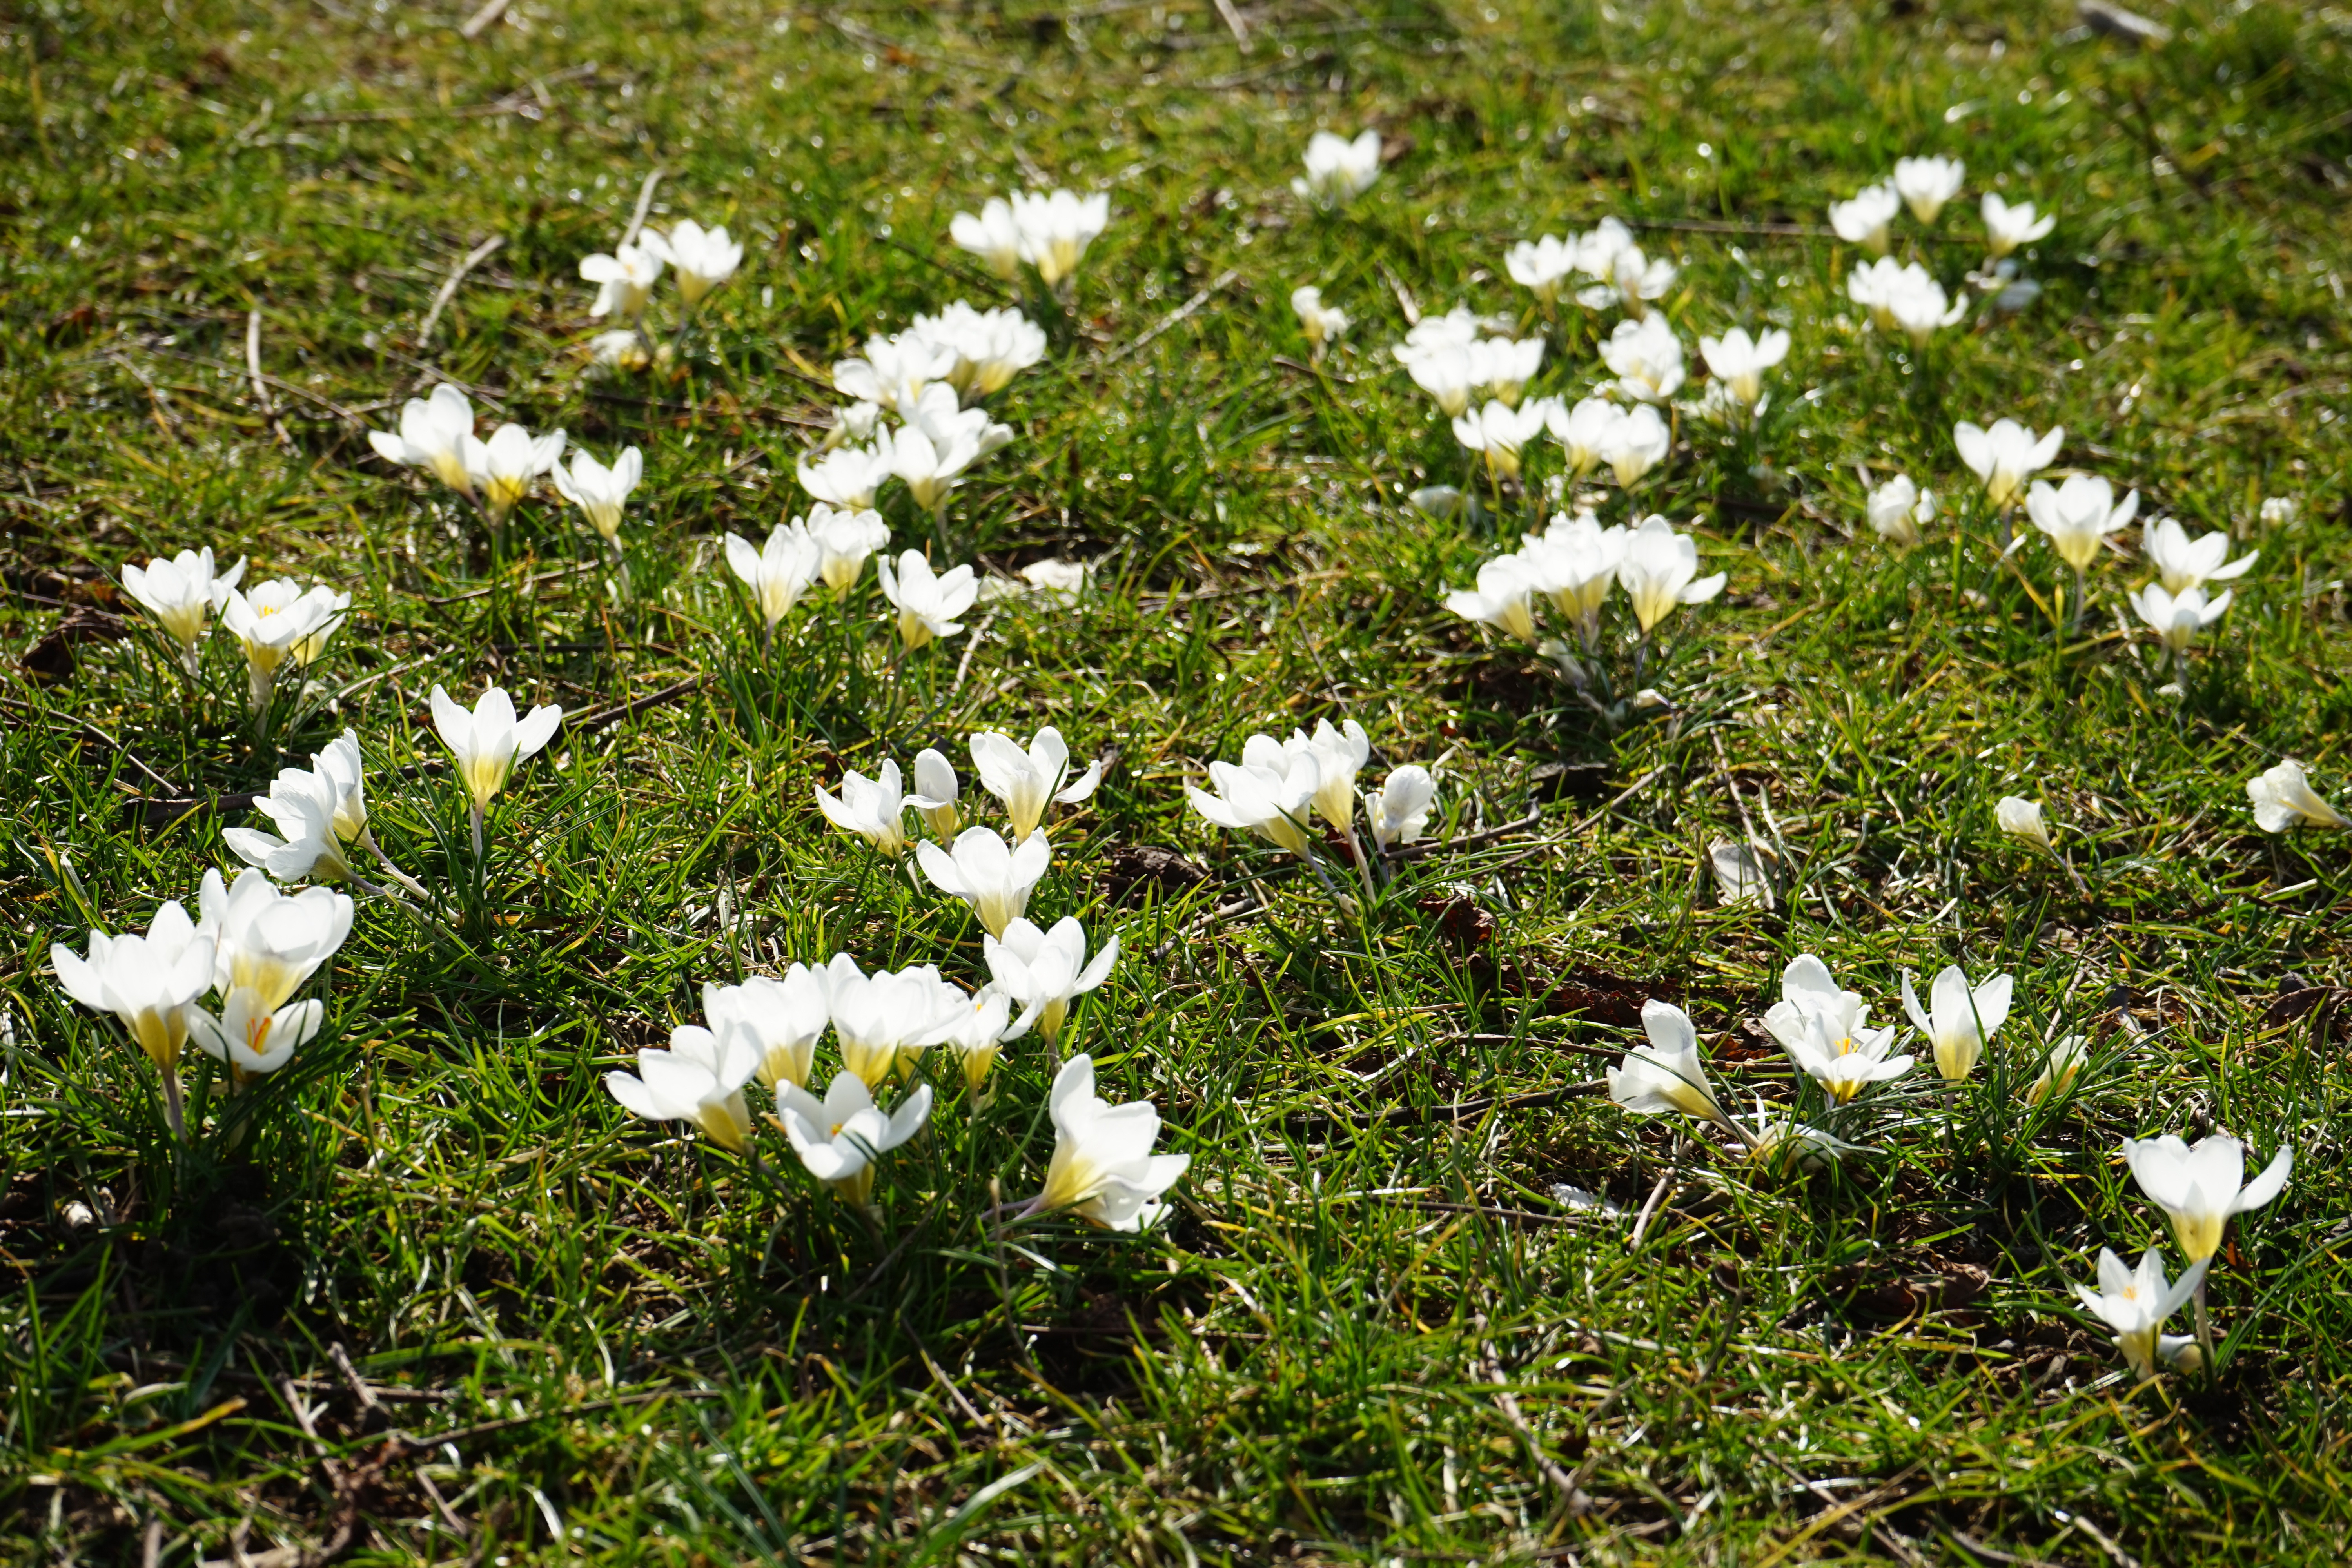
grass, blossom, light, plant, white, lawn, meadow, flower, daisy, spring, herb, color, botany, colorful, flora, wildflower, beautiful, rush, crocus, ecosystem, flowering plant, daisy family, b hen, oxeye daisy, land plant, chamaemelum nobile